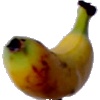
Label: Banana Lady Finger 1